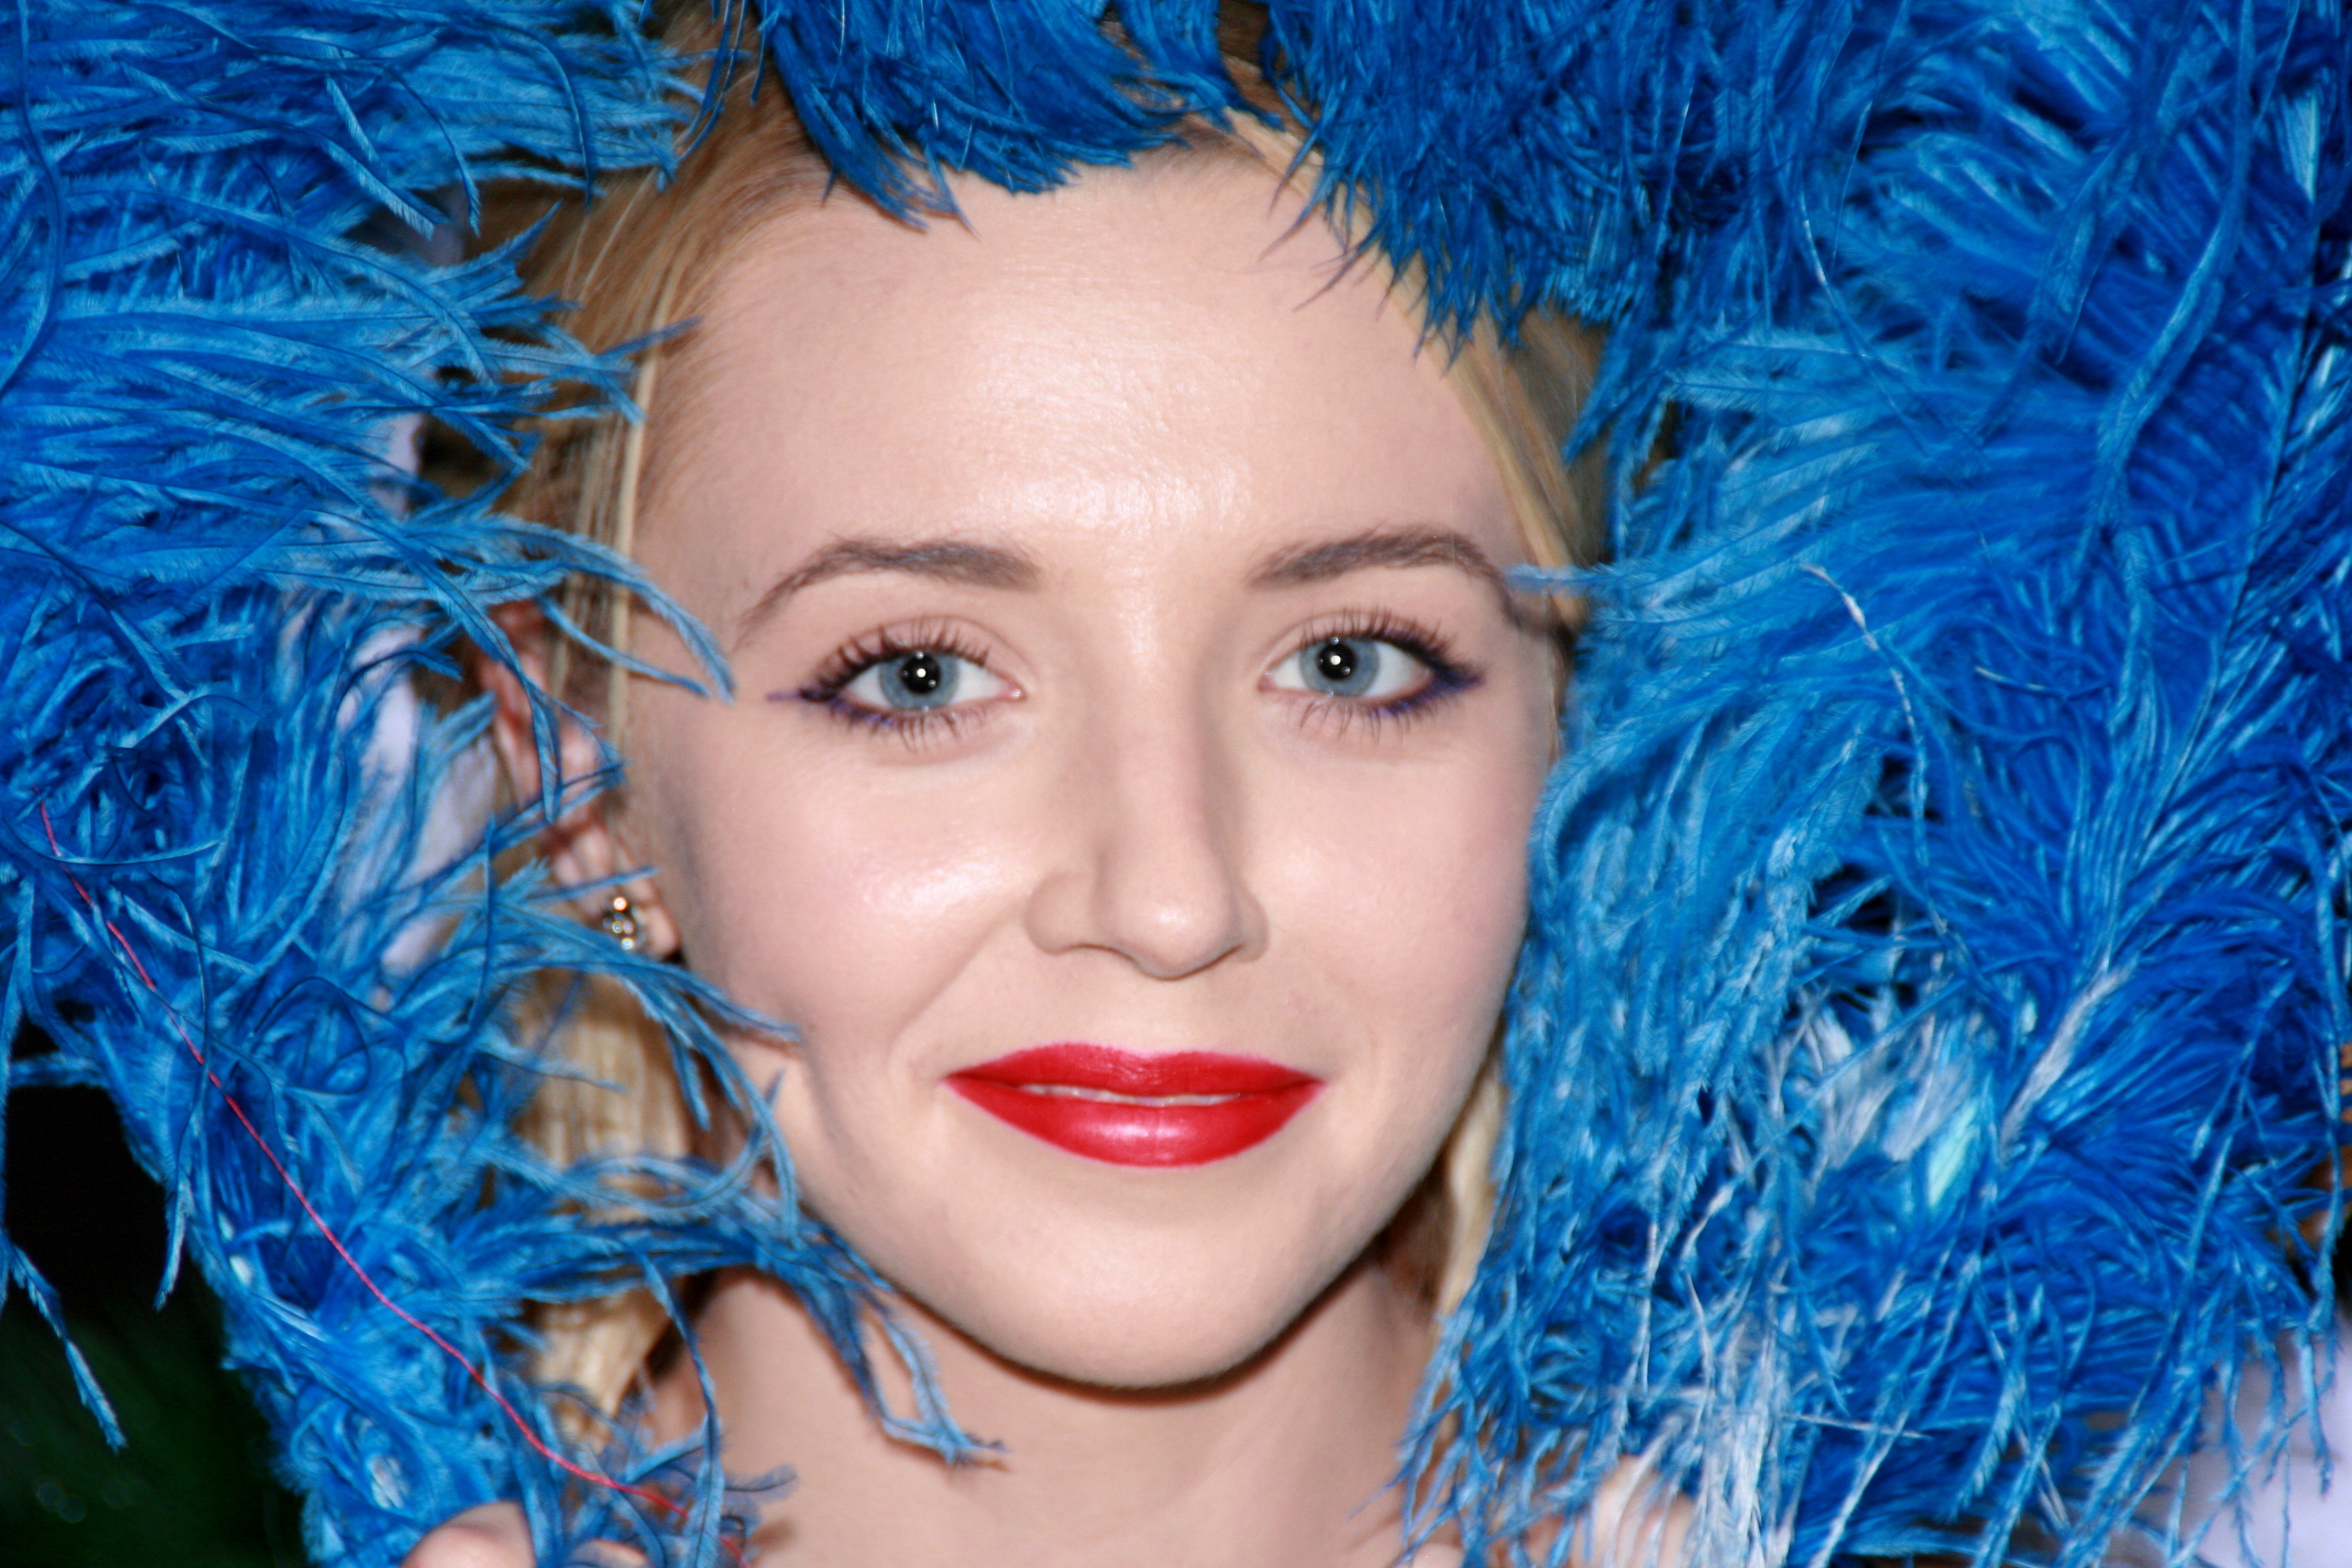
girl, hair, portrait, model, spring, color, fashion, blue, feather, hairstyle, eyelash, close up, face, eye, head, skin, beauty, blond, organ, snowflakes, photo shoot, haute couture, hair coloring